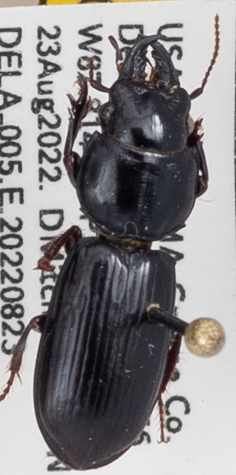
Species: Scarites subterraneus
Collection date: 2022-08-23
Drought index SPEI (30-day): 1.01
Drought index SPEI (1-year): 0.39
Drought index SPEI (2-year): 1.13